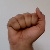
The image shows a hand gesture representing the letter 'A' in Indian Sign Language.